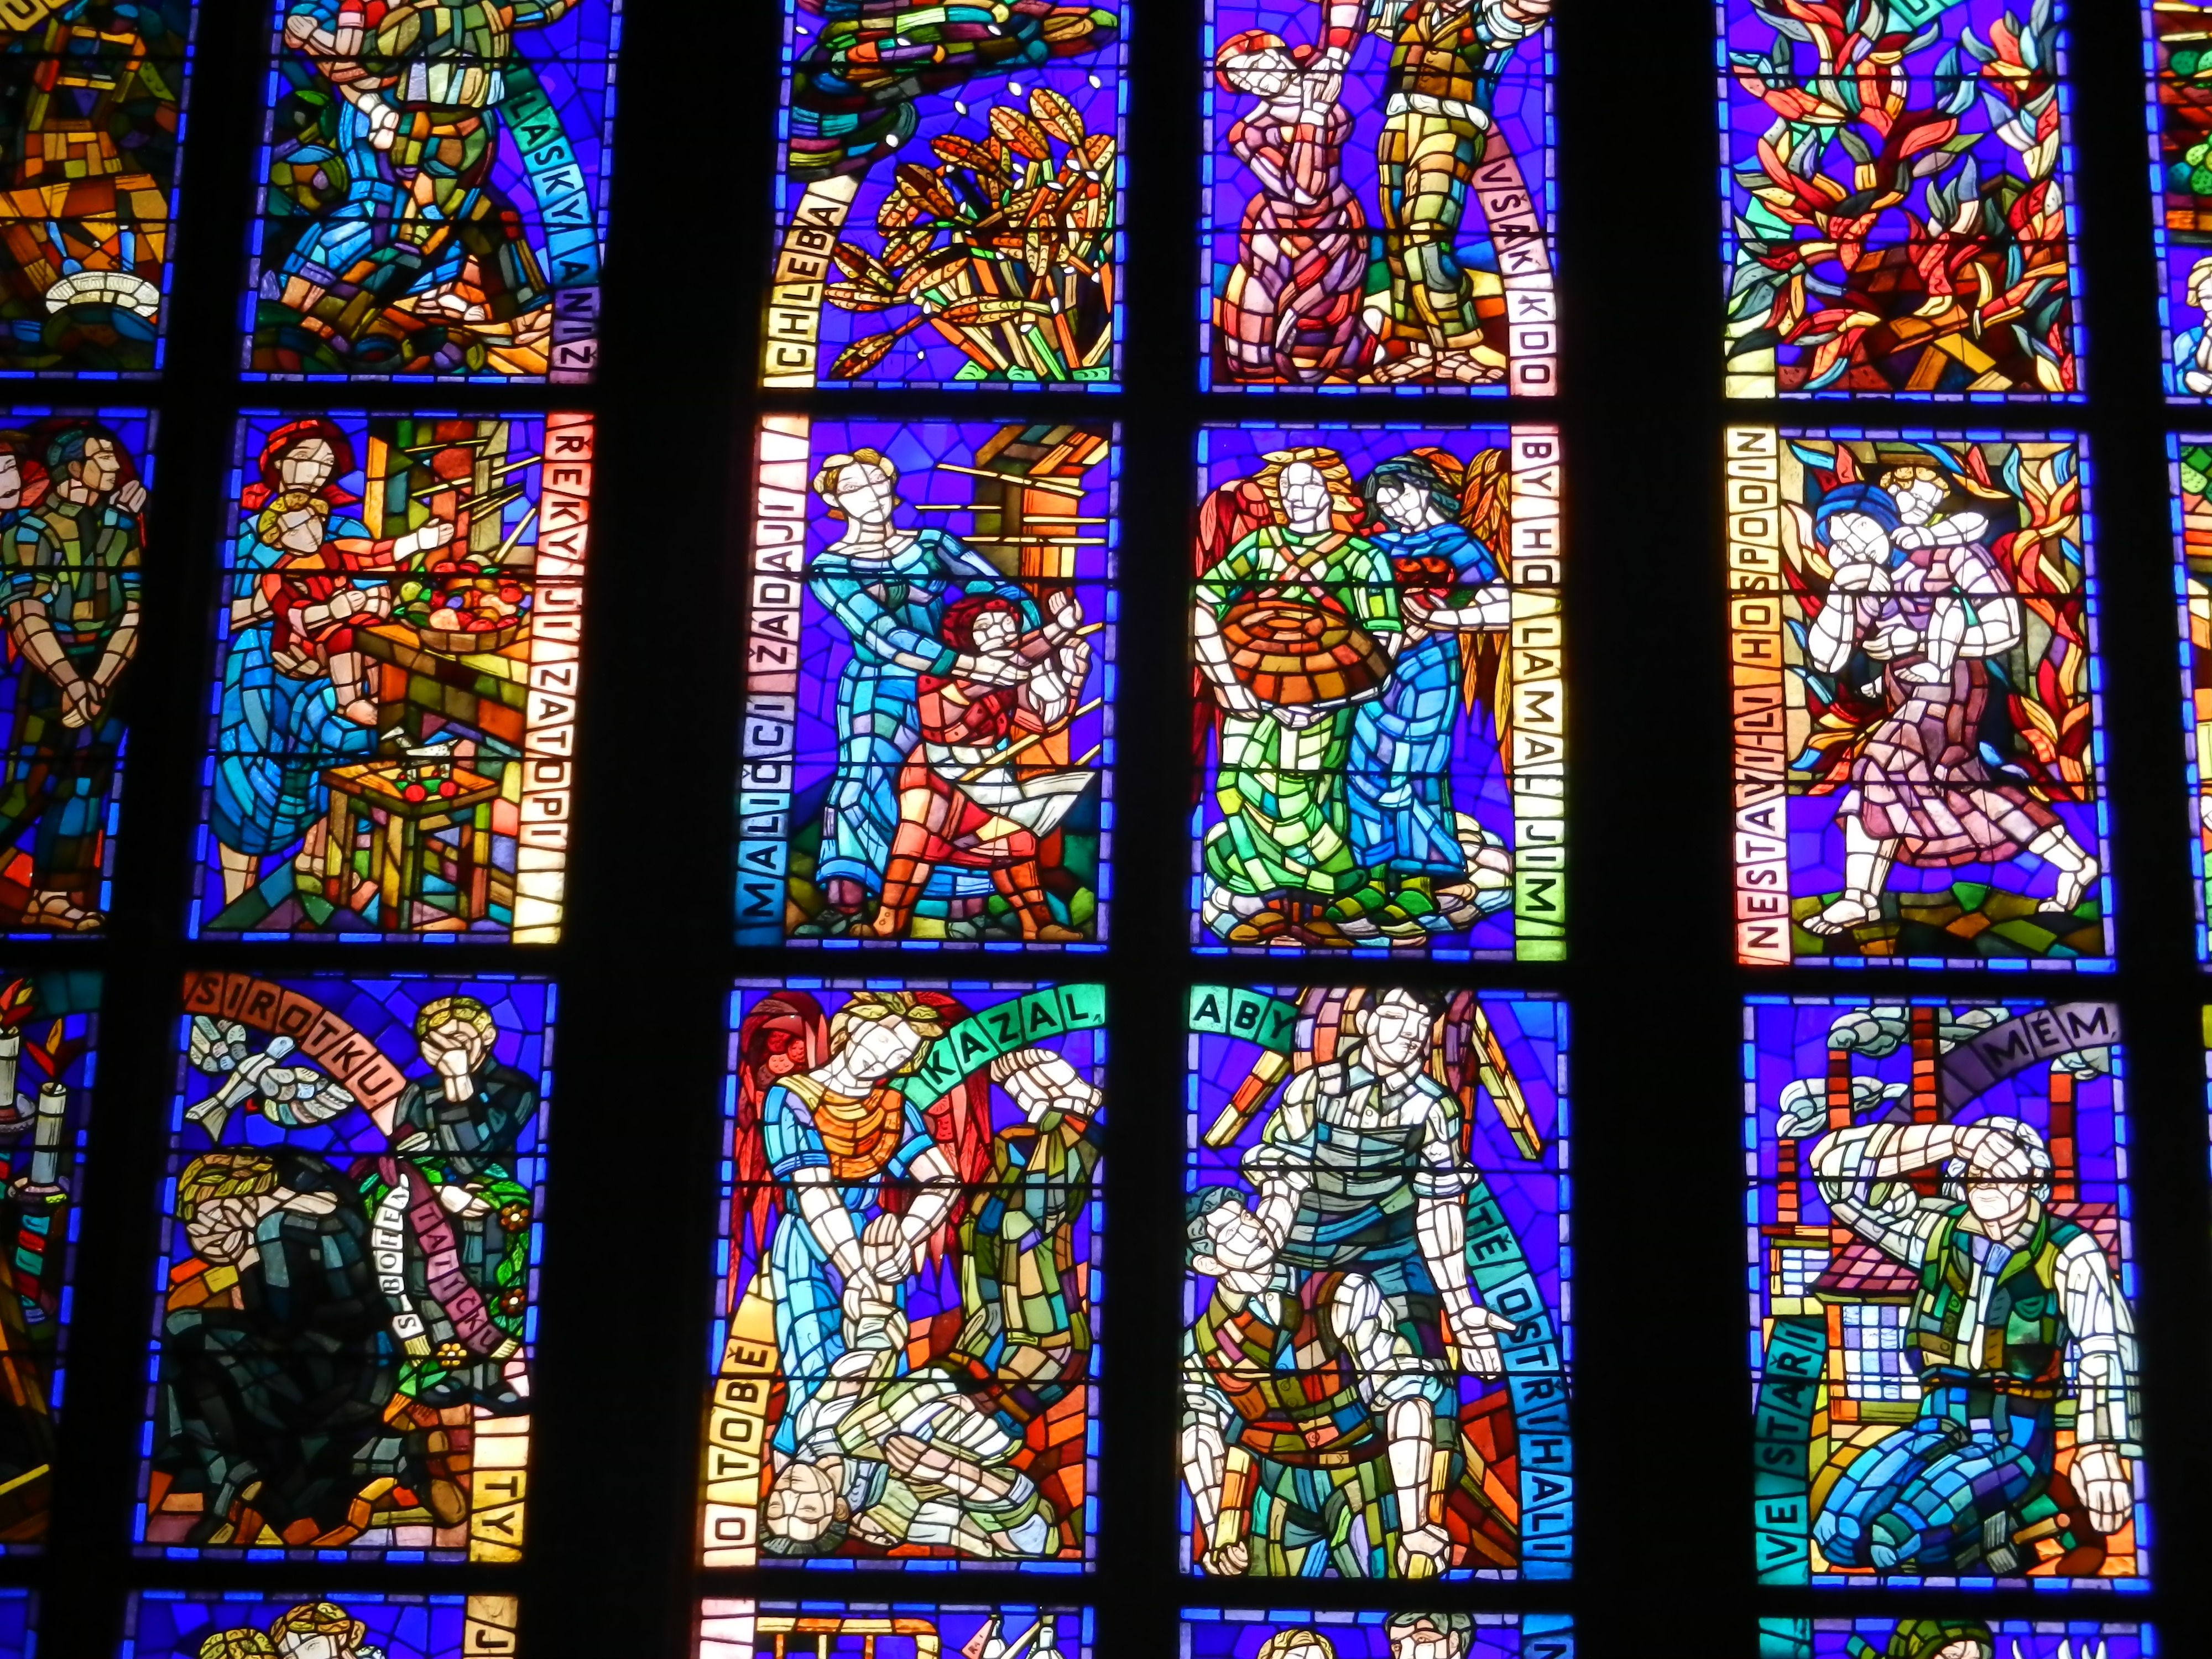
light, window, glass, monument, church, lighting, material, stained glass, pray, christ, inside, temple, the rays, stained glass window, the art of